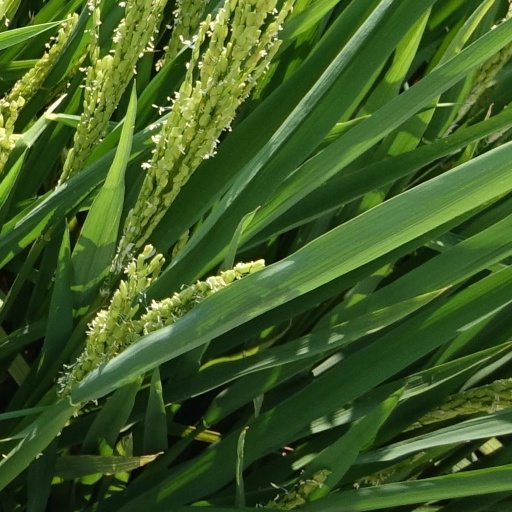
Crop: rice